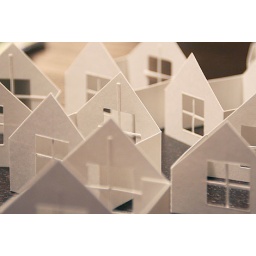
house building in progress